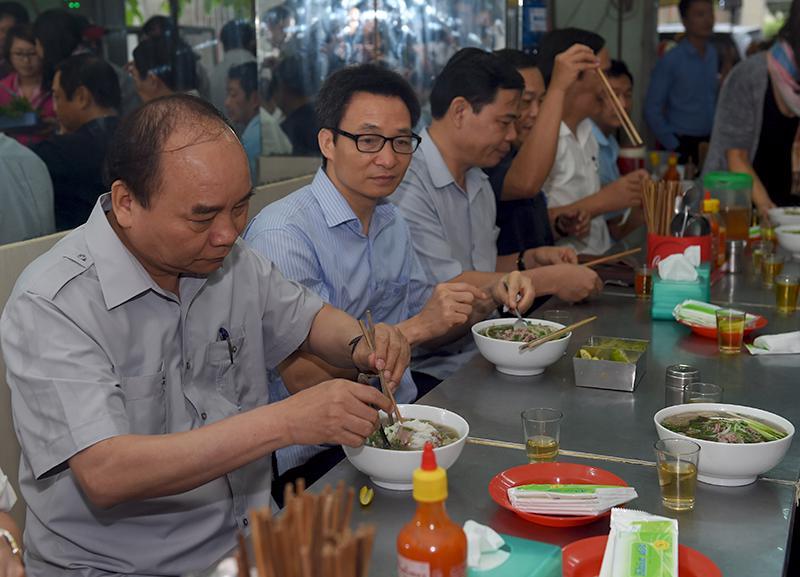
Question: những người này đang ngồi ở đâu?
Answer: ngồi trong một quán ăn